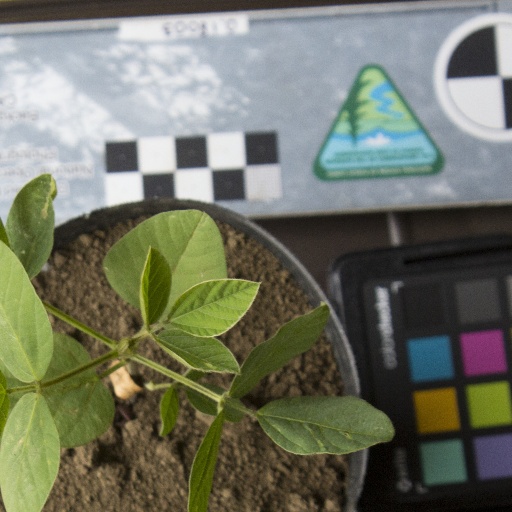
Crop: soybean